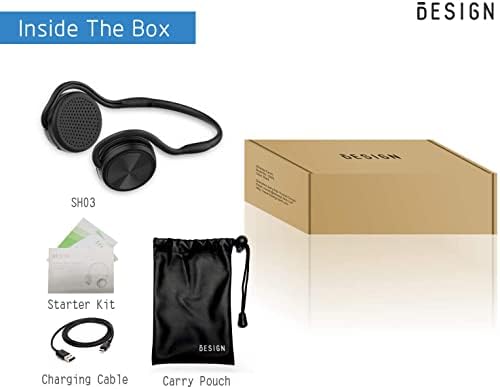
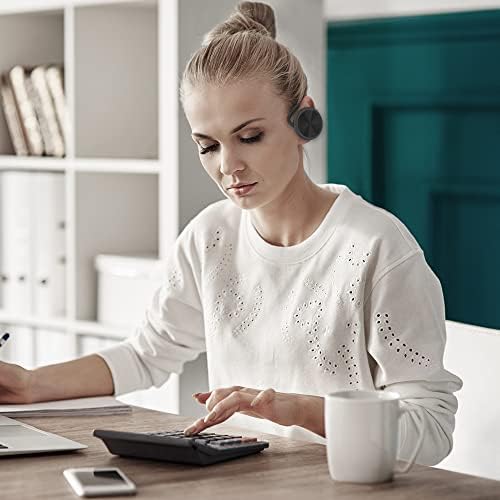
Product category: headphones
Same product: yes